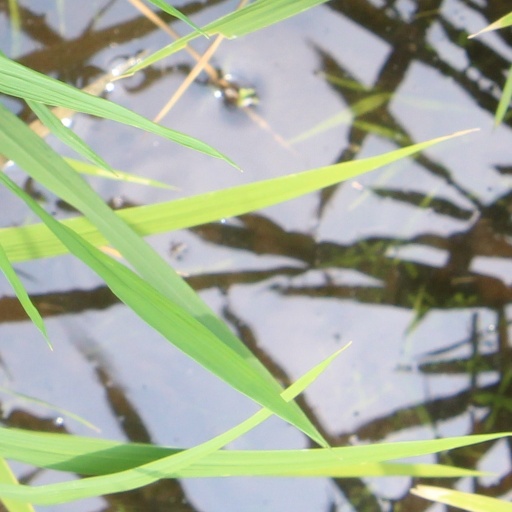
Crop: rice